Cabeiri

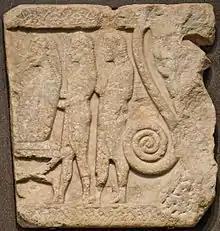
Agamemnon, Talthybius and Epeius, relief from Samothrace, ca. 560 BC, Louvre

In Greek mythology, the Cabeiri or Cabiri ("Kábeiroi"), also transliterated Kabeiri or Kabiri, were a group of enigmatic chthonic deities. They were worshipped in a mystery cult closely associated with that of Hephaestus, centered in the north Aegean Islands of Lemnos and possibly Samothrace—at the Samothrace temple complex—and at Thebes. In their distant origins the Cabeiri and the Samothracian gods may include pre-Greek elements, or other non-Greek elements, such as Thracian, Tyrrhenian, Pelasgian, Phrygian or Hittite. The Lemnian cult was always local to Lemnos, but the Samothracian mystery cult spread rapidly throughout the Greek world during the Hellenistic period, eventually initiating Romans.